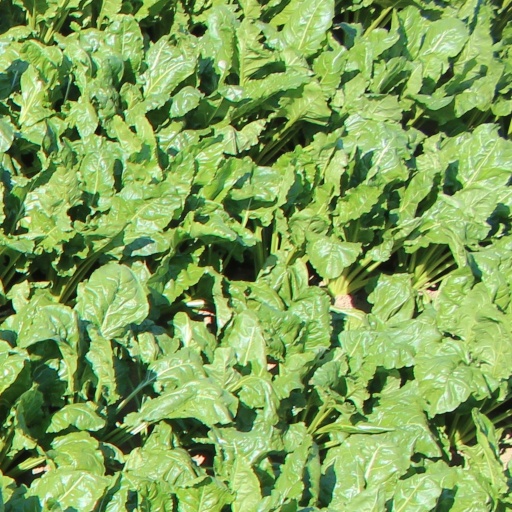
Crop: sugar beet